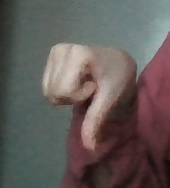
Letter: waw